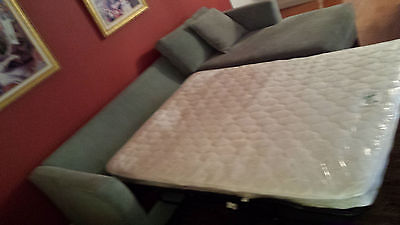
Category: sofa